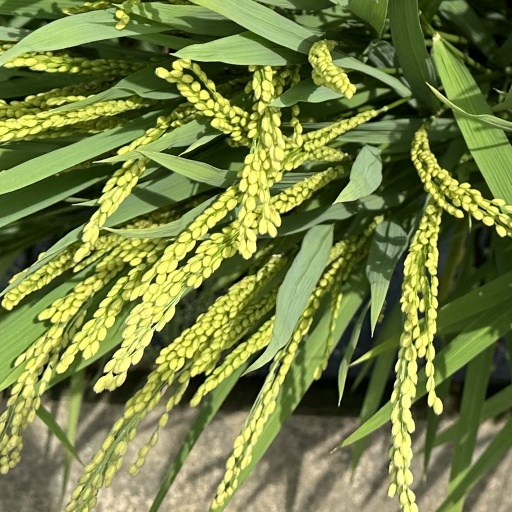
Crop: rice